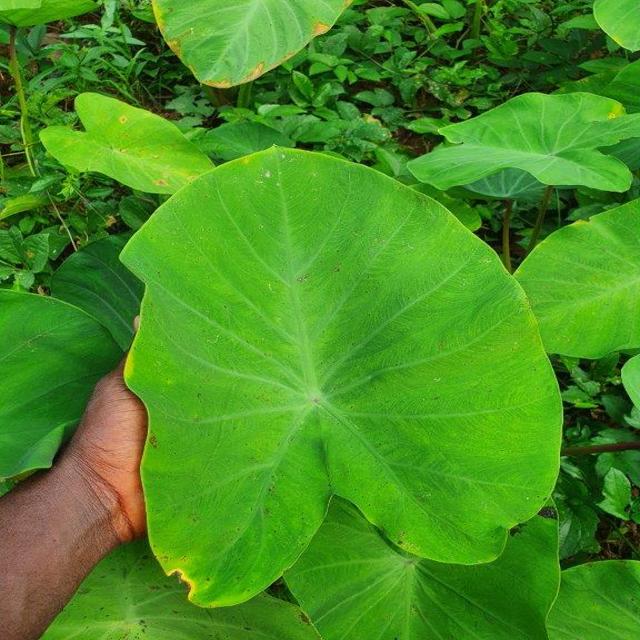
Label: Healthy